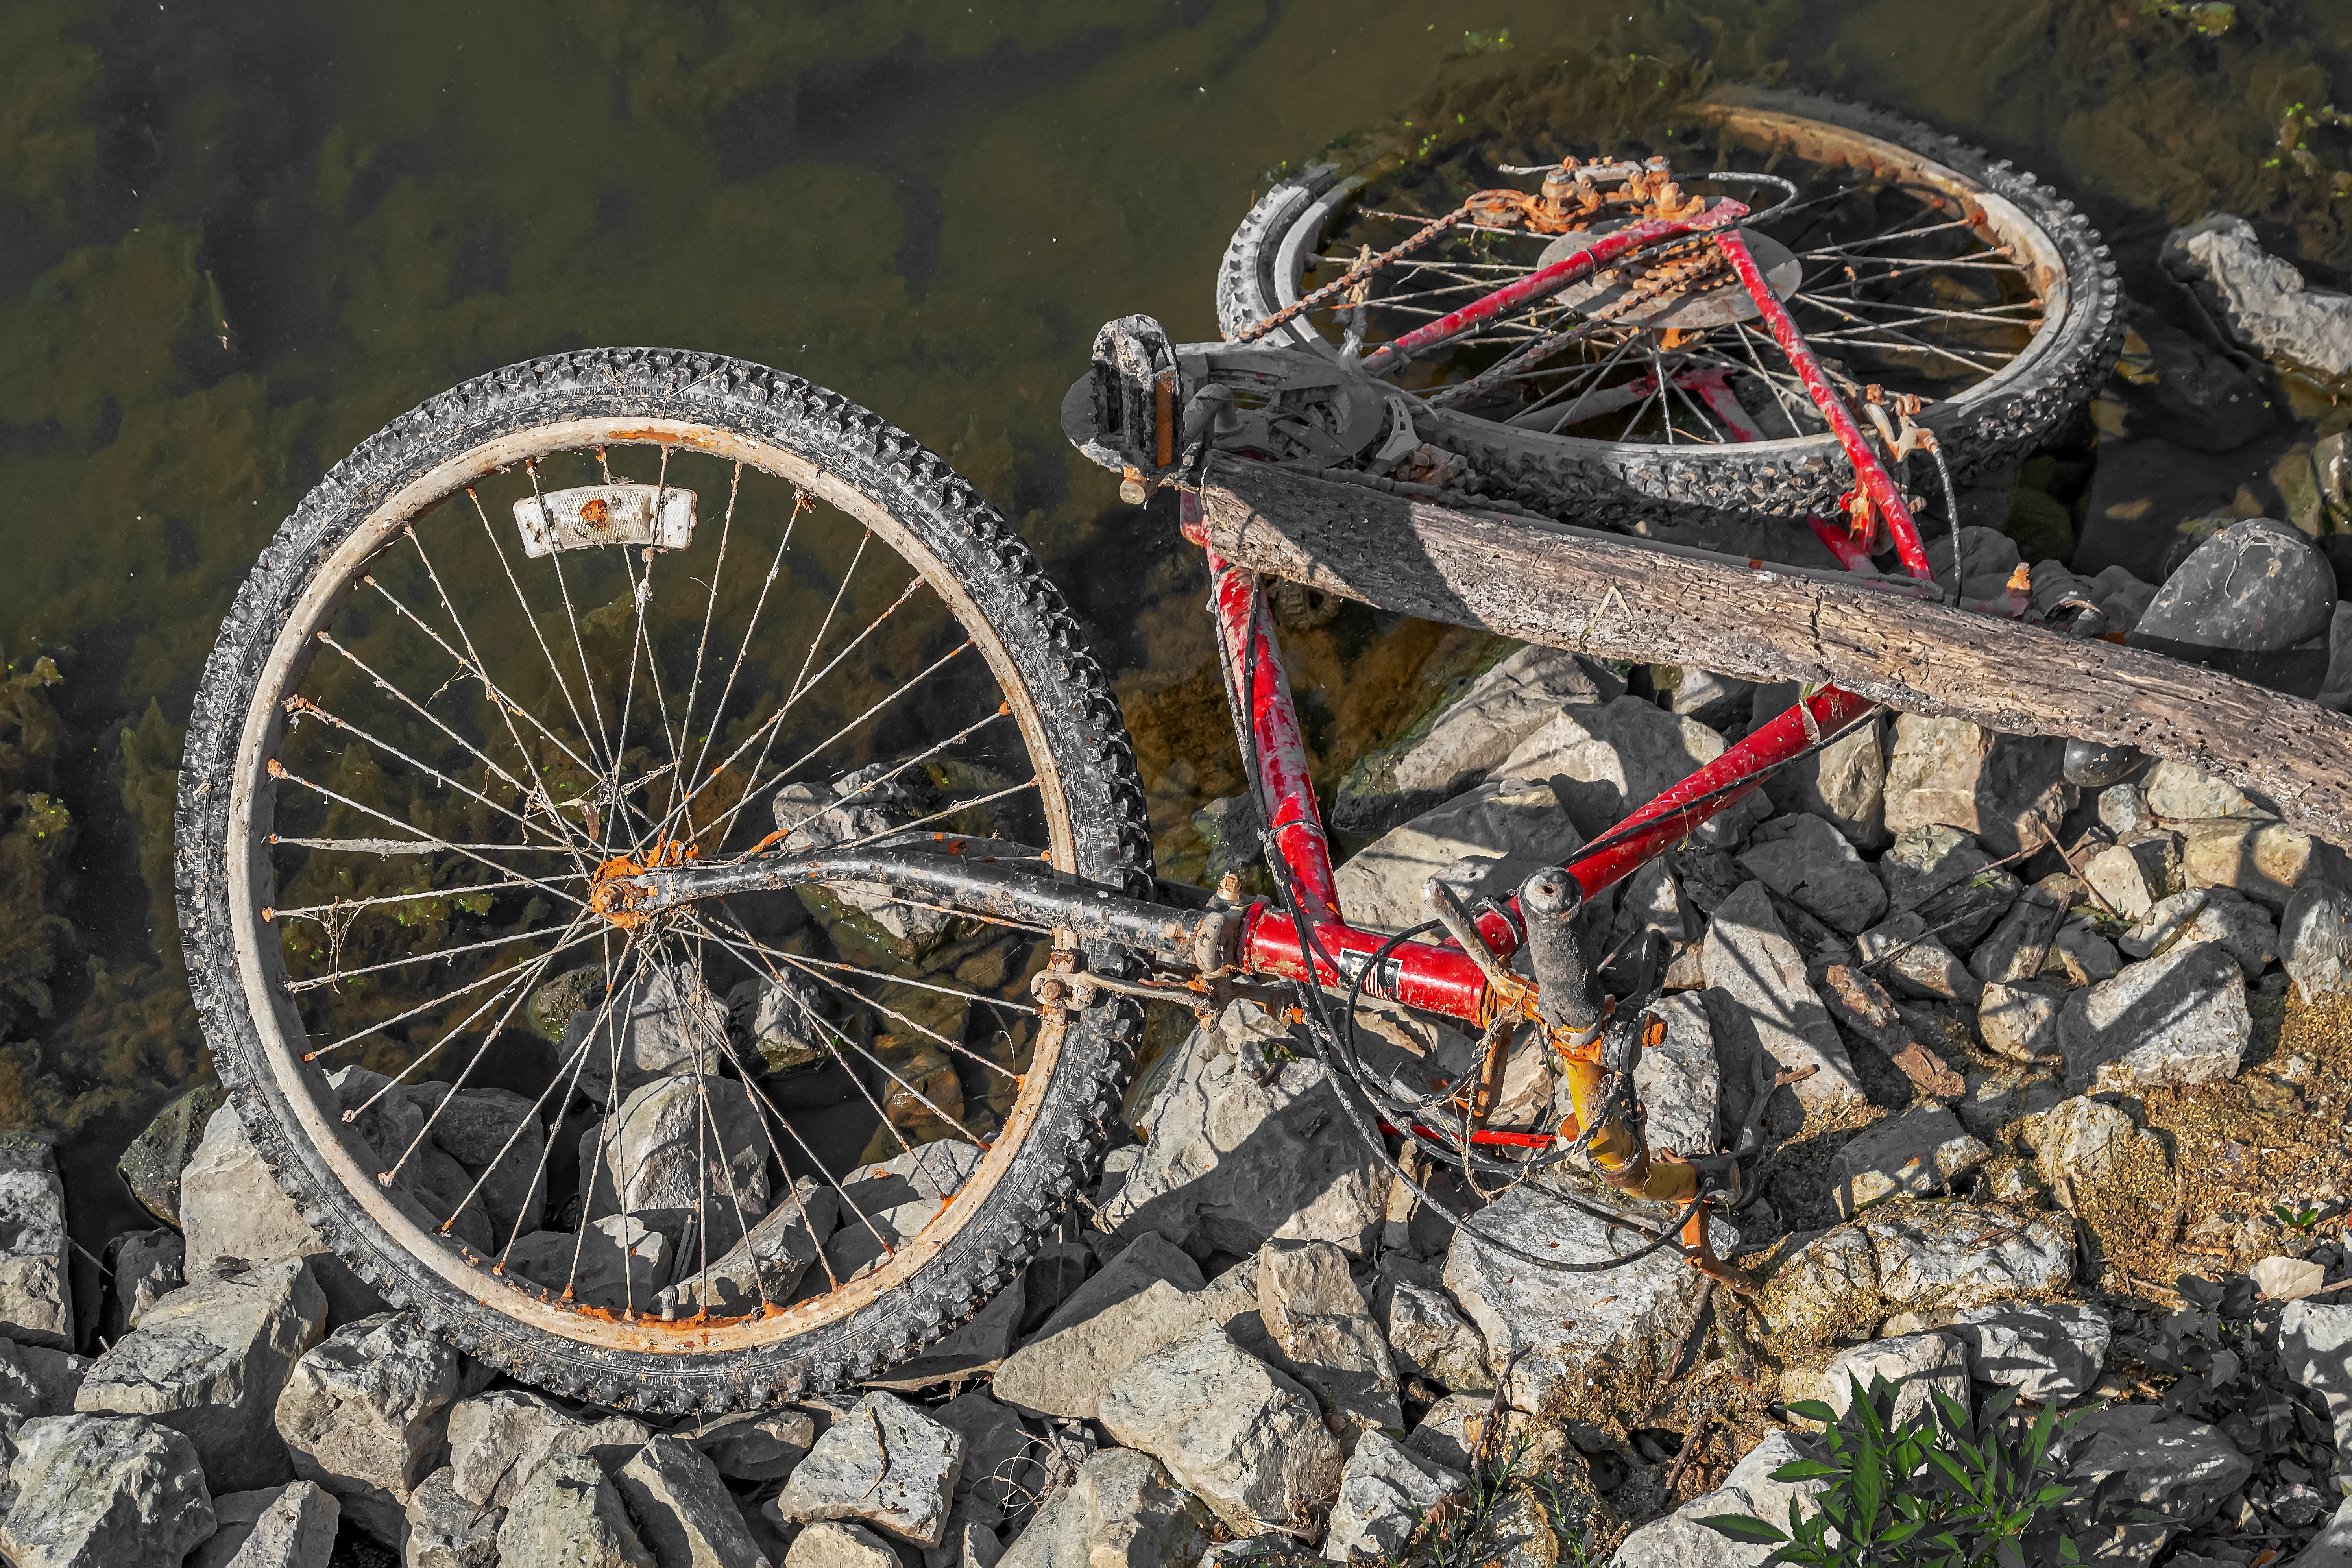
geotagged, united states, usa, wisconsin, abandoned, Abandoned Bicycle, adventure, appleton, appleton wi, appleton wisconsin, ATW, bicycle, forgotten, fox river, Fox River Wisconsin, midwest, neglect, neglected, Newberry Trail, Outagamie County, Outagamie County WI, Outagamie County Wisconsin, red bicycle, red bike, river walk, riverwalk, rocks, rust, stone, The Badger State, tourism, tourist attraction, Tourist Photos, travel, Travel Blog, Travel Blog Photo, Travel Photo, travel photography, Traveling Adventures, Urban Hiking, wi, Wisconsin Photos, Wisconsin Tourism, Wisconsin Travel, world travel, bicycle wheel, bicycle tire, bicycle part, tire, spoke, wheel, vehicle, rim, automotive tire, bicycle frame, bicycle fork, mountain bike, Hub gear, groupset, bicycle drivetrain part, sports equipment, automotive wheel system, road bicycle, bicycle saddle, bicycle accessory, cyclo cross bicycle, auto part, Derailleur gears, bicycle chain, crankset, freeride